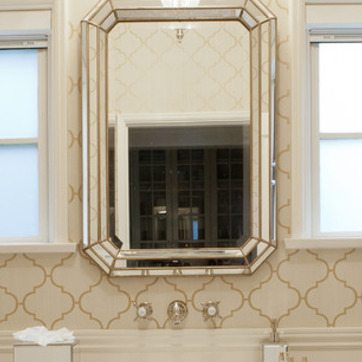
Material: mirror